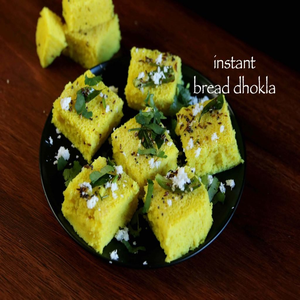
Dish: dhokla